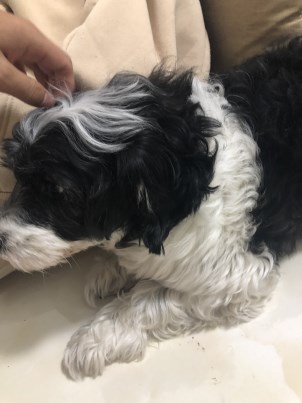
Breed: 3336-n000121-chinese_rural_dog